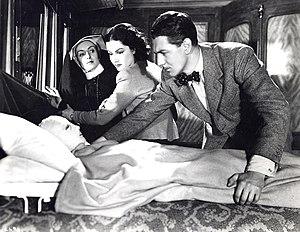
Margaret Lockwood est une actrice britannique, née le 15 septembre 1916 à Karachi et morte le 15 juillet 1990 à Kensington.
Une femme disparaît est un film d'espionnage britannique réalisé par Alfred Hitchcock, sorti en 1938.
Catherine Lacey est une actrice britannique, née le 6 mai 1904 à Londres, où elle est morte le 23 septembre 1979.